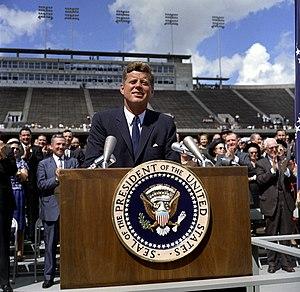
We choose to go to the Moon est une tagline de l'Address at Rice University on the Nation's Space Effort, un discours du président des États-Unis John Fitzgerald Kennedy prononcé le 12 septembre 1962 à l'université Rice, à Houston, dans lequel il promet de voir un Américain poser le pied sur la Lune avant la fin des années 1960 dans le cadre du programme Apollo, reprenant et élargissant l'idée exprimée un an plus tôt lors de son discours au Congrès.
L'université Rice est une université américaine, située à Houston. Elle se trouve dans le Museum District de la ville et est adjacente au Texas Medical Center. Elle a été fondée par William Marsh Rice en 1891 sous le nom The William Marsh Rice Institute for the Advancement of Letters, Science, and Art, et a été inaugurée en 1912 avec Edgar Odell Lovett pour premier président.